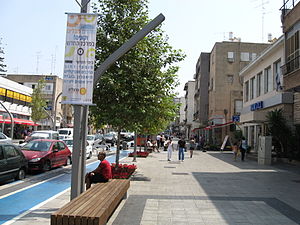
Herzliya
Herzliya er beliggende nord for Tel Aviv og betragtes som en af Israels mest eksklusive byer. Ved stranden og på skråningerne ned mod kysten ligger der mange store pragtvillaer, hvor eliten i det israelske samfund bor lige fra intellektuelle til de velhavende samt mange diplomater og ambassadører. Byen har mange eksklusive hoteller og restauranter, nogle af Israels bedste strande og Israels største marina. I en anden del af byen findes der mange kendte højteknologiske virksomheder inden for især kommunikation og informationsteknologi.